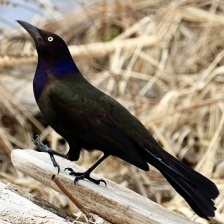
Species: COMMON GRACKLE
Scientific name: QUISCALUS QUISCULA